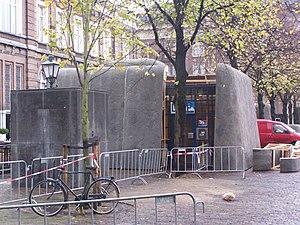
Black Book ou Le Carnet noir au Québec est un film de guerre néerlandais écrit et réalisé par Paul Verhoeven, sorti en 2006. Le film retrace le parcours d'une jeune femme juive aux Pays-Bas qui devient espionne pour le compte de la résistance durant la Seconde Guerre mondiale. Il s'agit du film le plus cher de l'histoire du cinéma néerlandais avec un budget de 18 millions d'euros.